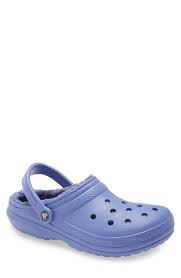
Waste category: shoes